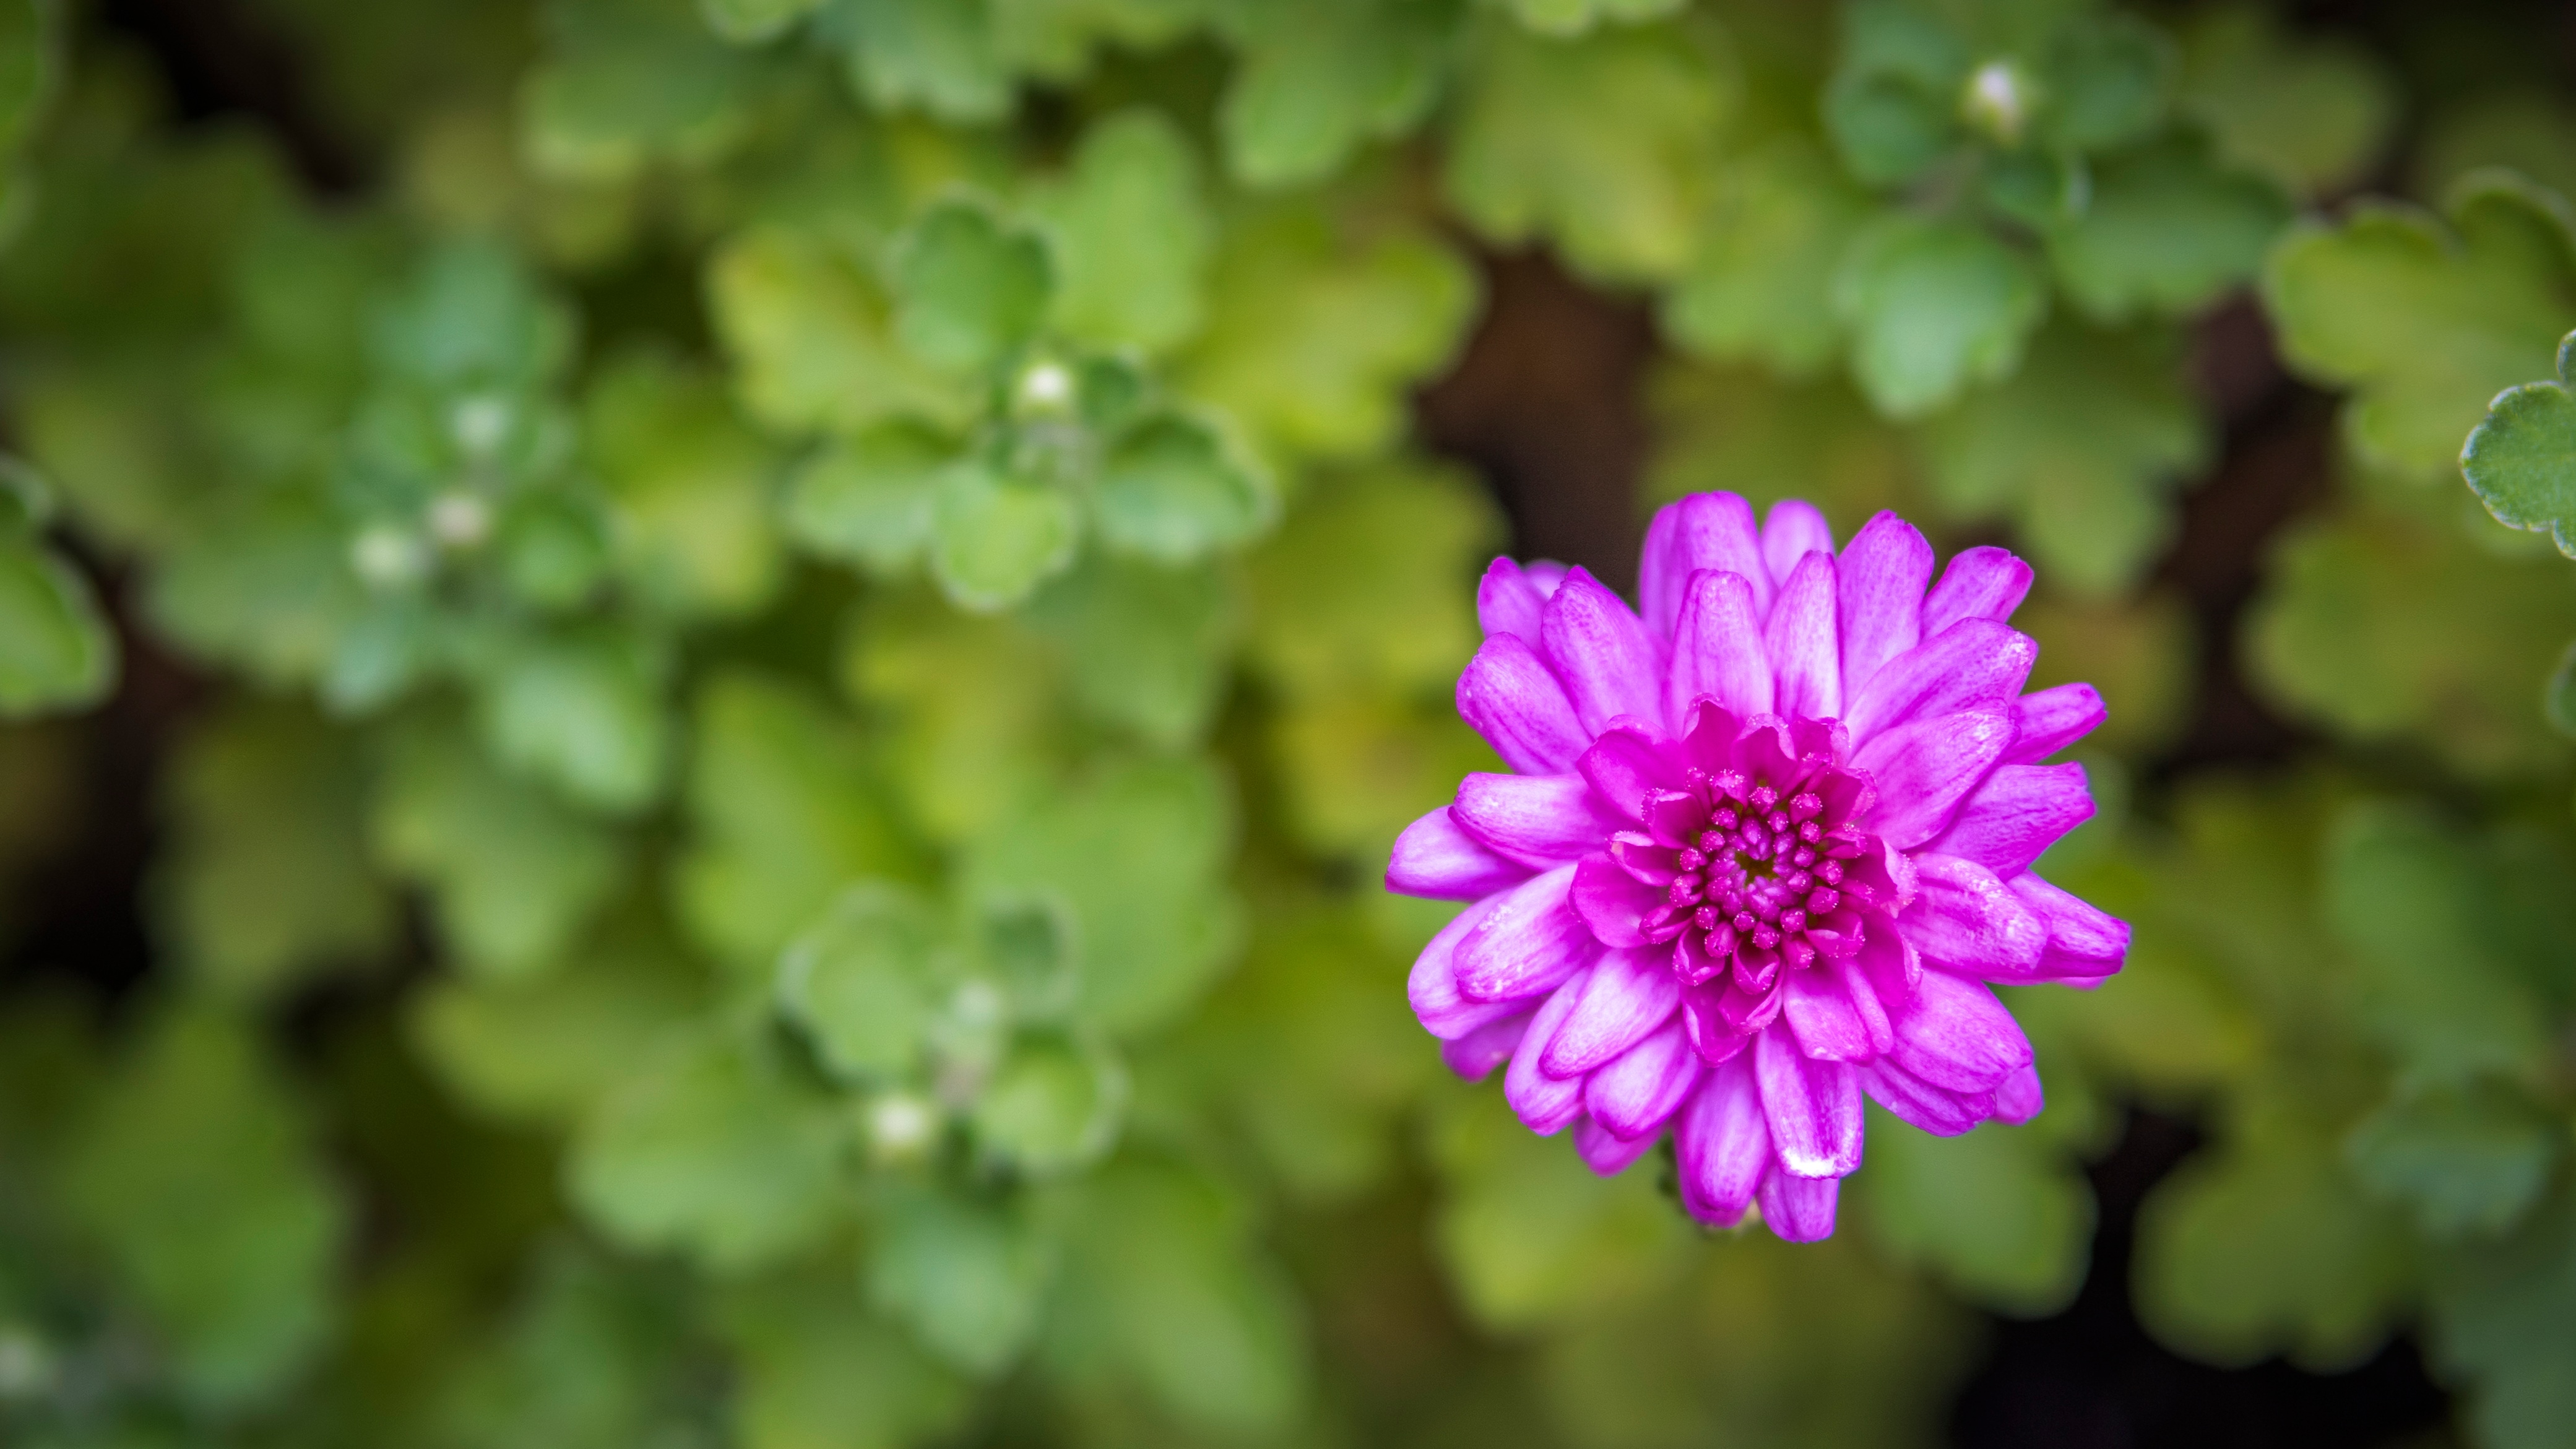
nature, blossom, plant, leaf, flower, petal, green, produce, botany, flora, wildflower, macro photography, flowering plant, annual plant, land plant